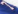
Number: 7